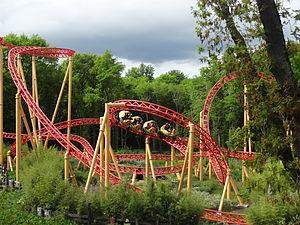
Montagnes russes Le Twist au PAL.
Le Pal est un parc d'attractions et un parc zoologique français situé dans la région Auvergne-Rhône-Alpes, dans le département de l'Allier, sur la commune de Saint-Pourçain-sur-Besbre. Créé en 1973, il est d'abord un parc zoologique, auquel s'ajoute ensuite un parc d'attractions en 1981. Sur 50 hectares, il propose 30 attractions et présente 700 animaux, ainsi que plusieurs spectacles animaliers. Il est dirigé par Arnaud Bennet, le gendre d'André Charbonnier, fondateur du parc.
Ces différentes listes sont non exhaustives.